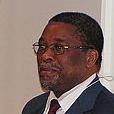
Age: 61